Science of yoga

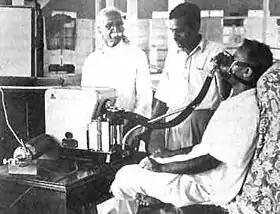
Kuvalayananda watching an experiment on oxygen consumption in yogic practice at his Kaivalyadhama Health and Yoga Research Centre, Lonavla, c. 1955

Yoga exercise and breathing ("pranayama") have been studied in human sciences such as anatomy, physiology, and psychology. Yoga's effects are to some extent shared with other forms of exercise, though it differs in the amount of stretching involved, and because of its frequent use of long holds and relaxation, in its ability to reduce stress. Yoga is here treated separately from meditation, which has effects of its own, though yoga and meditation are combined in some schools of yoga.